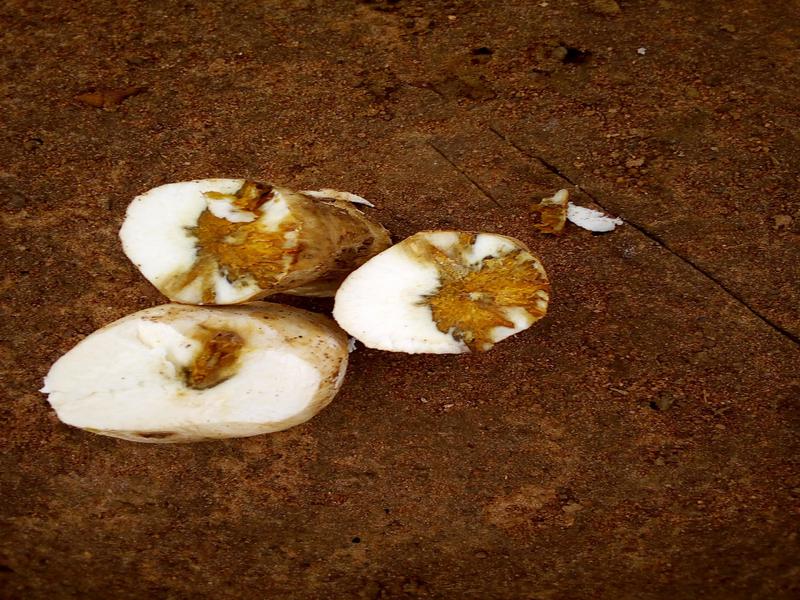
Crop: cassava
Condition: brown_streak_disease